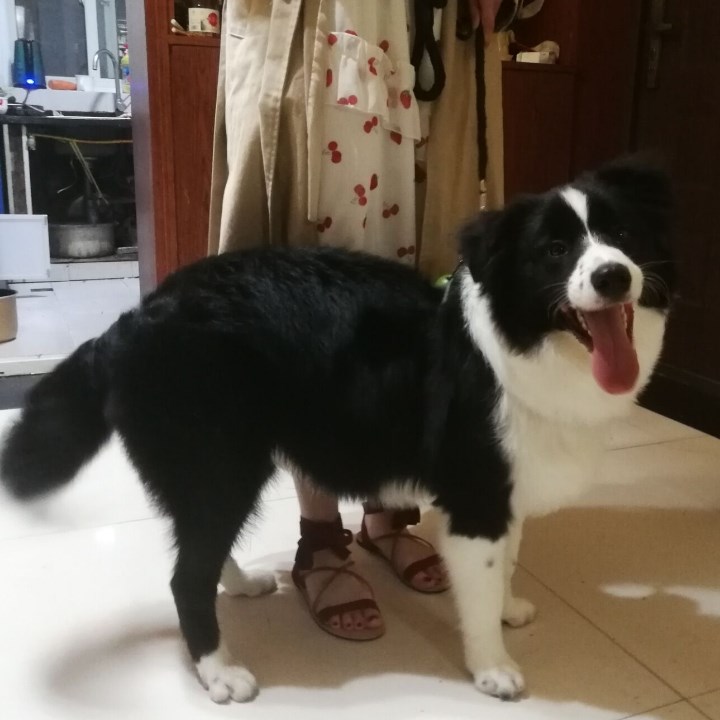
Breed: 2594-n000109-Border_collie